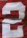
Number: 2